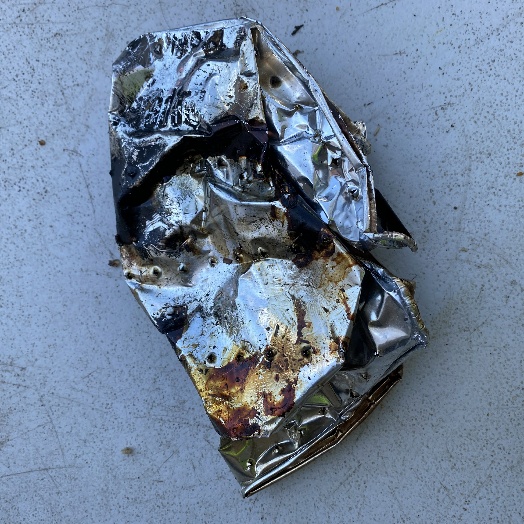
Label: Metal